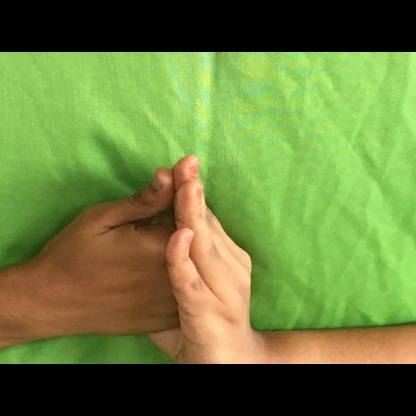
Mudra: Shanka